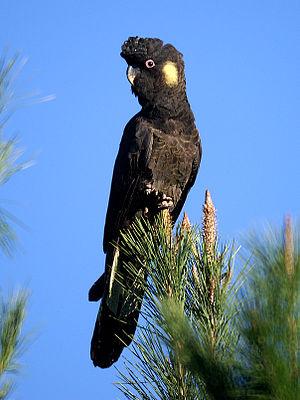
Ceci est une liste des oiseaux endémiques ou quasi-endémiques d'Australie.
Le Cacatoès funèbre est une espèce d'oiseaux appartenant à la famille des Cacatuidae. Il est originaire du sud-est de l'Australie. C'est le plus grand des cacatoès et des perroquets australiens. On le trouve de la péninsule d'Eyre au sud jusqu'au centre-est du Queensland central. Dans certains endroits au moins, il semble s'être adapté à la présence de l'homme et on peut souvent le voir dans de nombreux quartiers de Sydney et Melbourne.